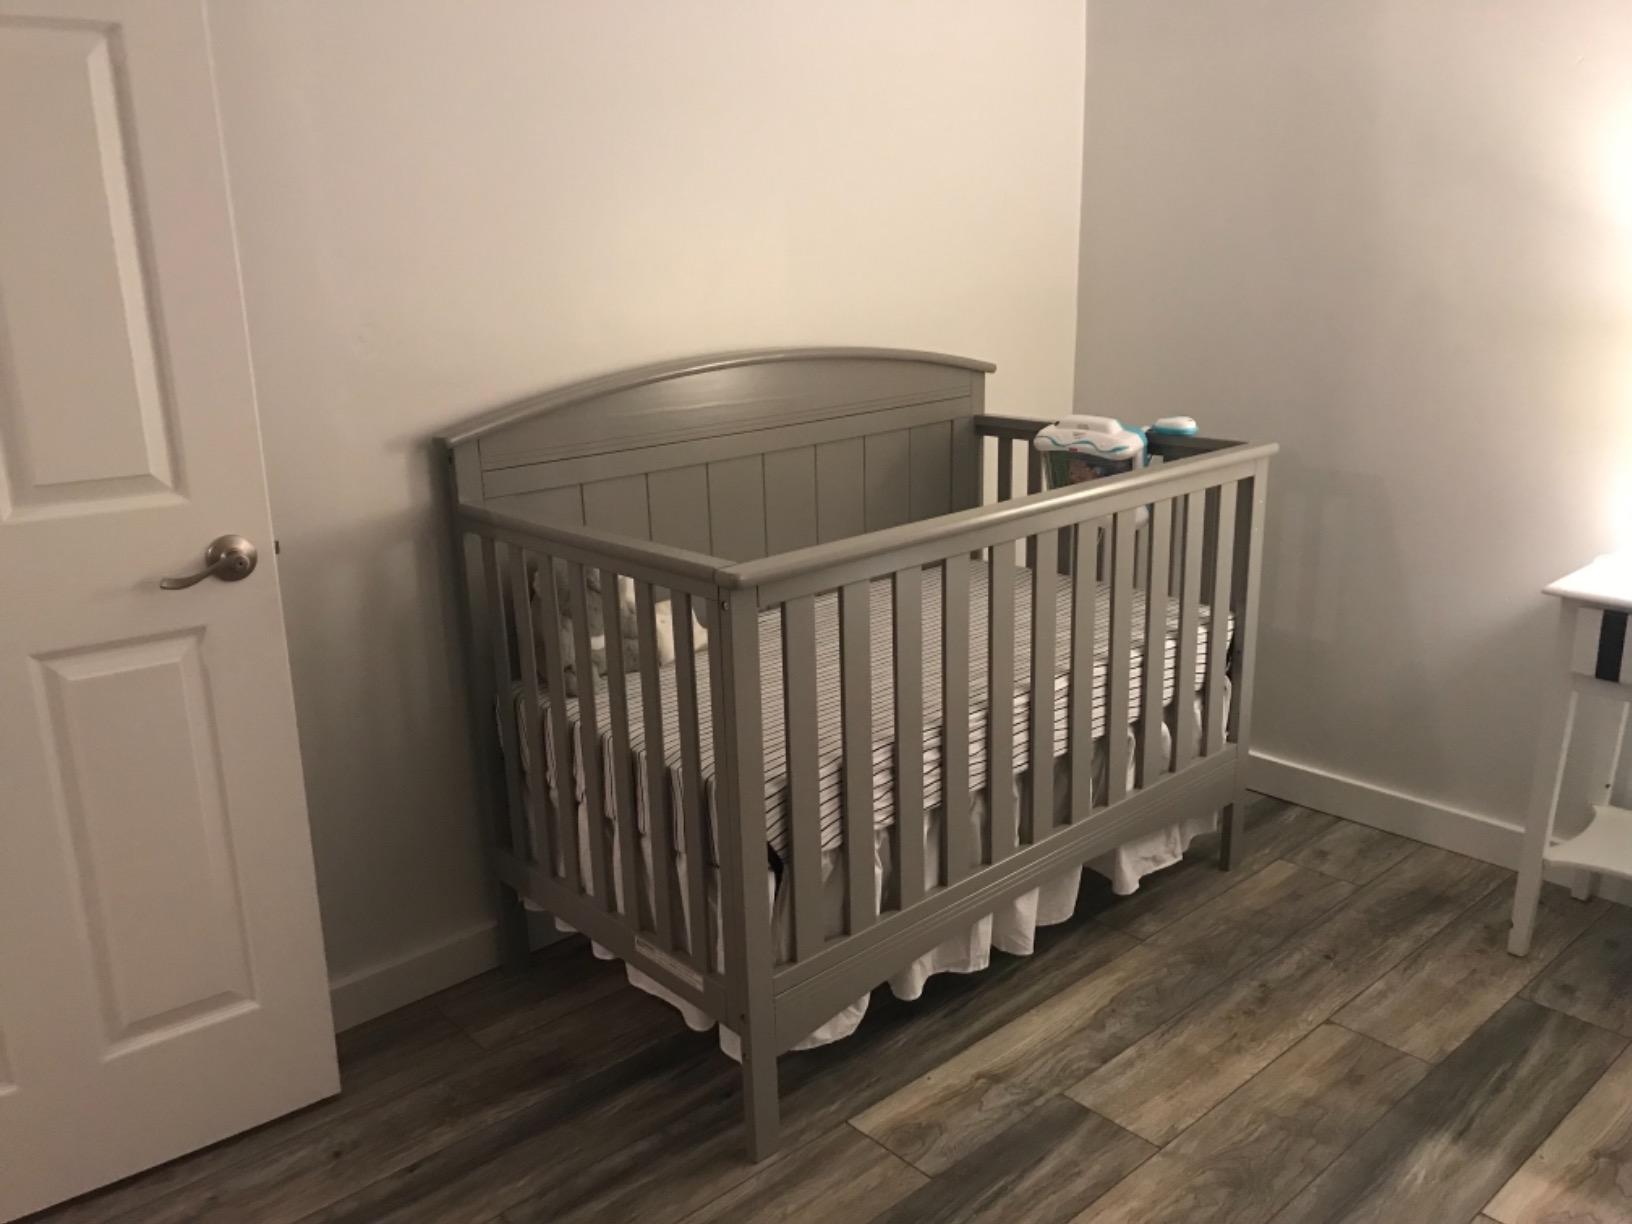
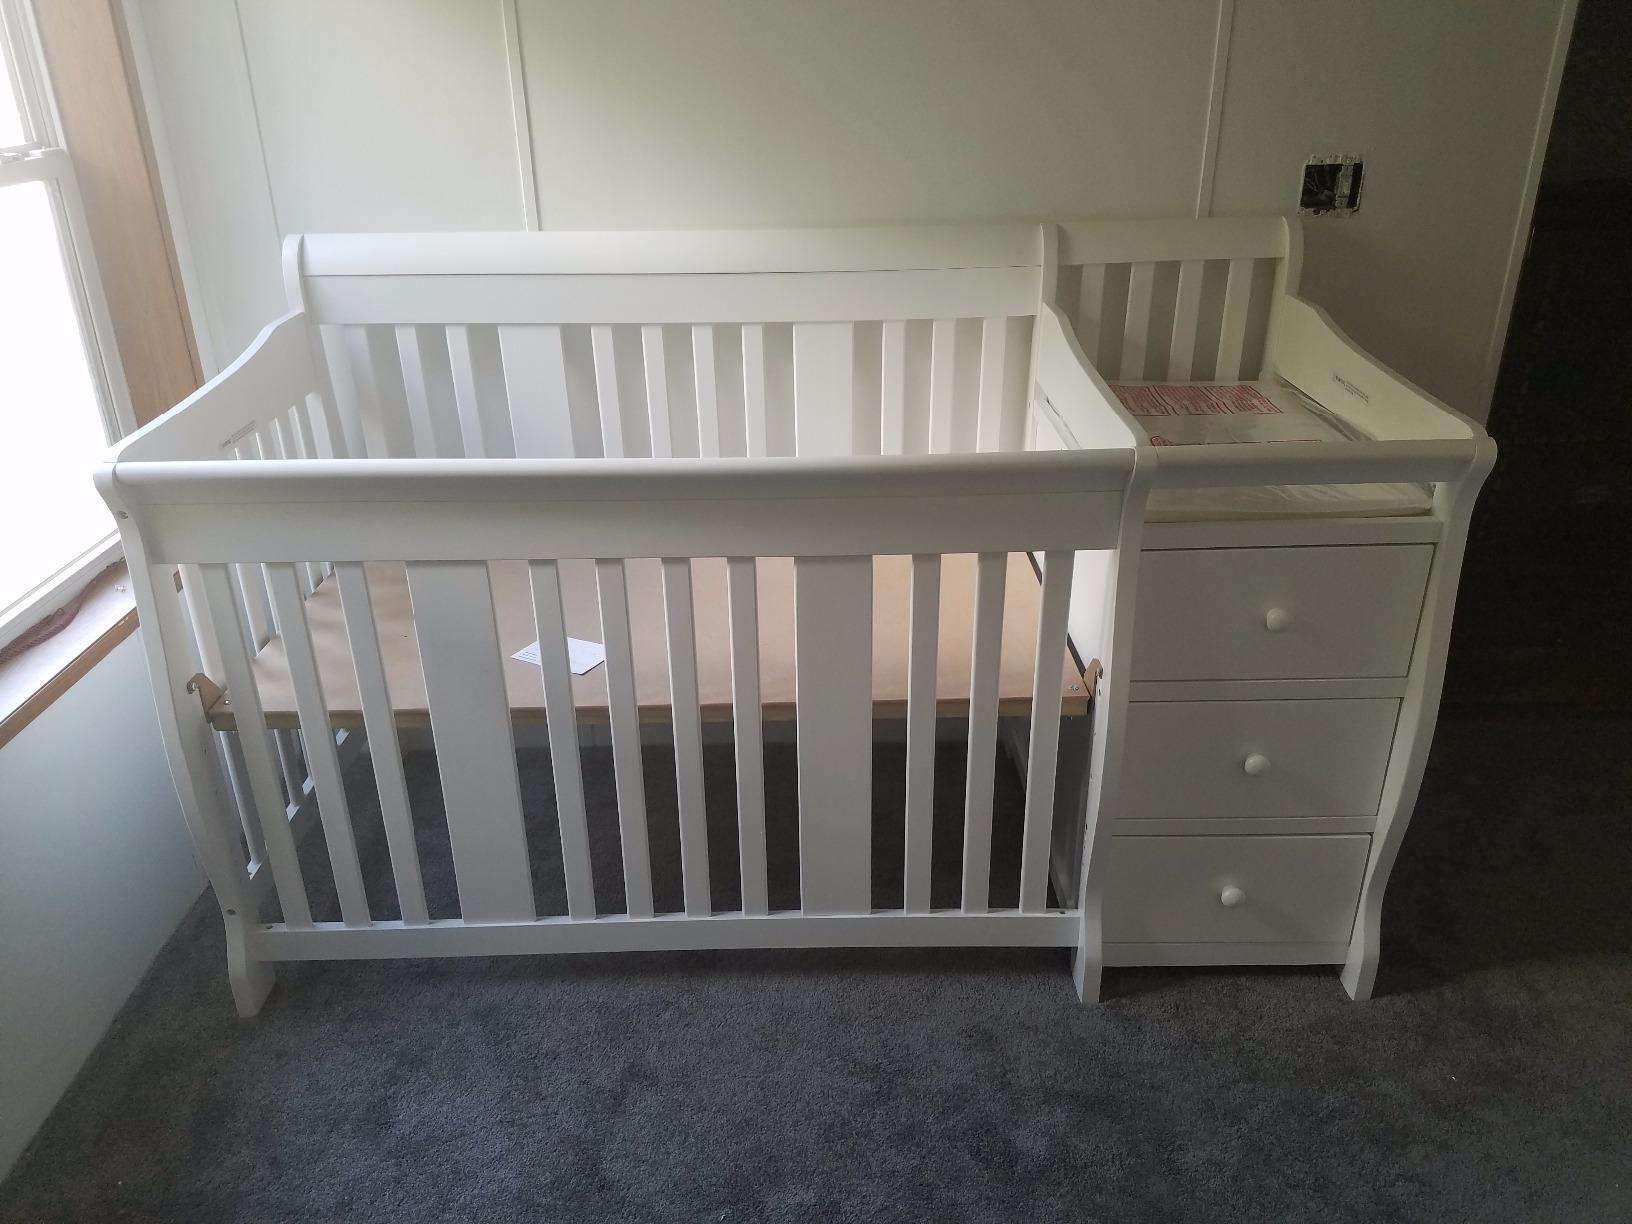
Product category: products_crib
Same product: no